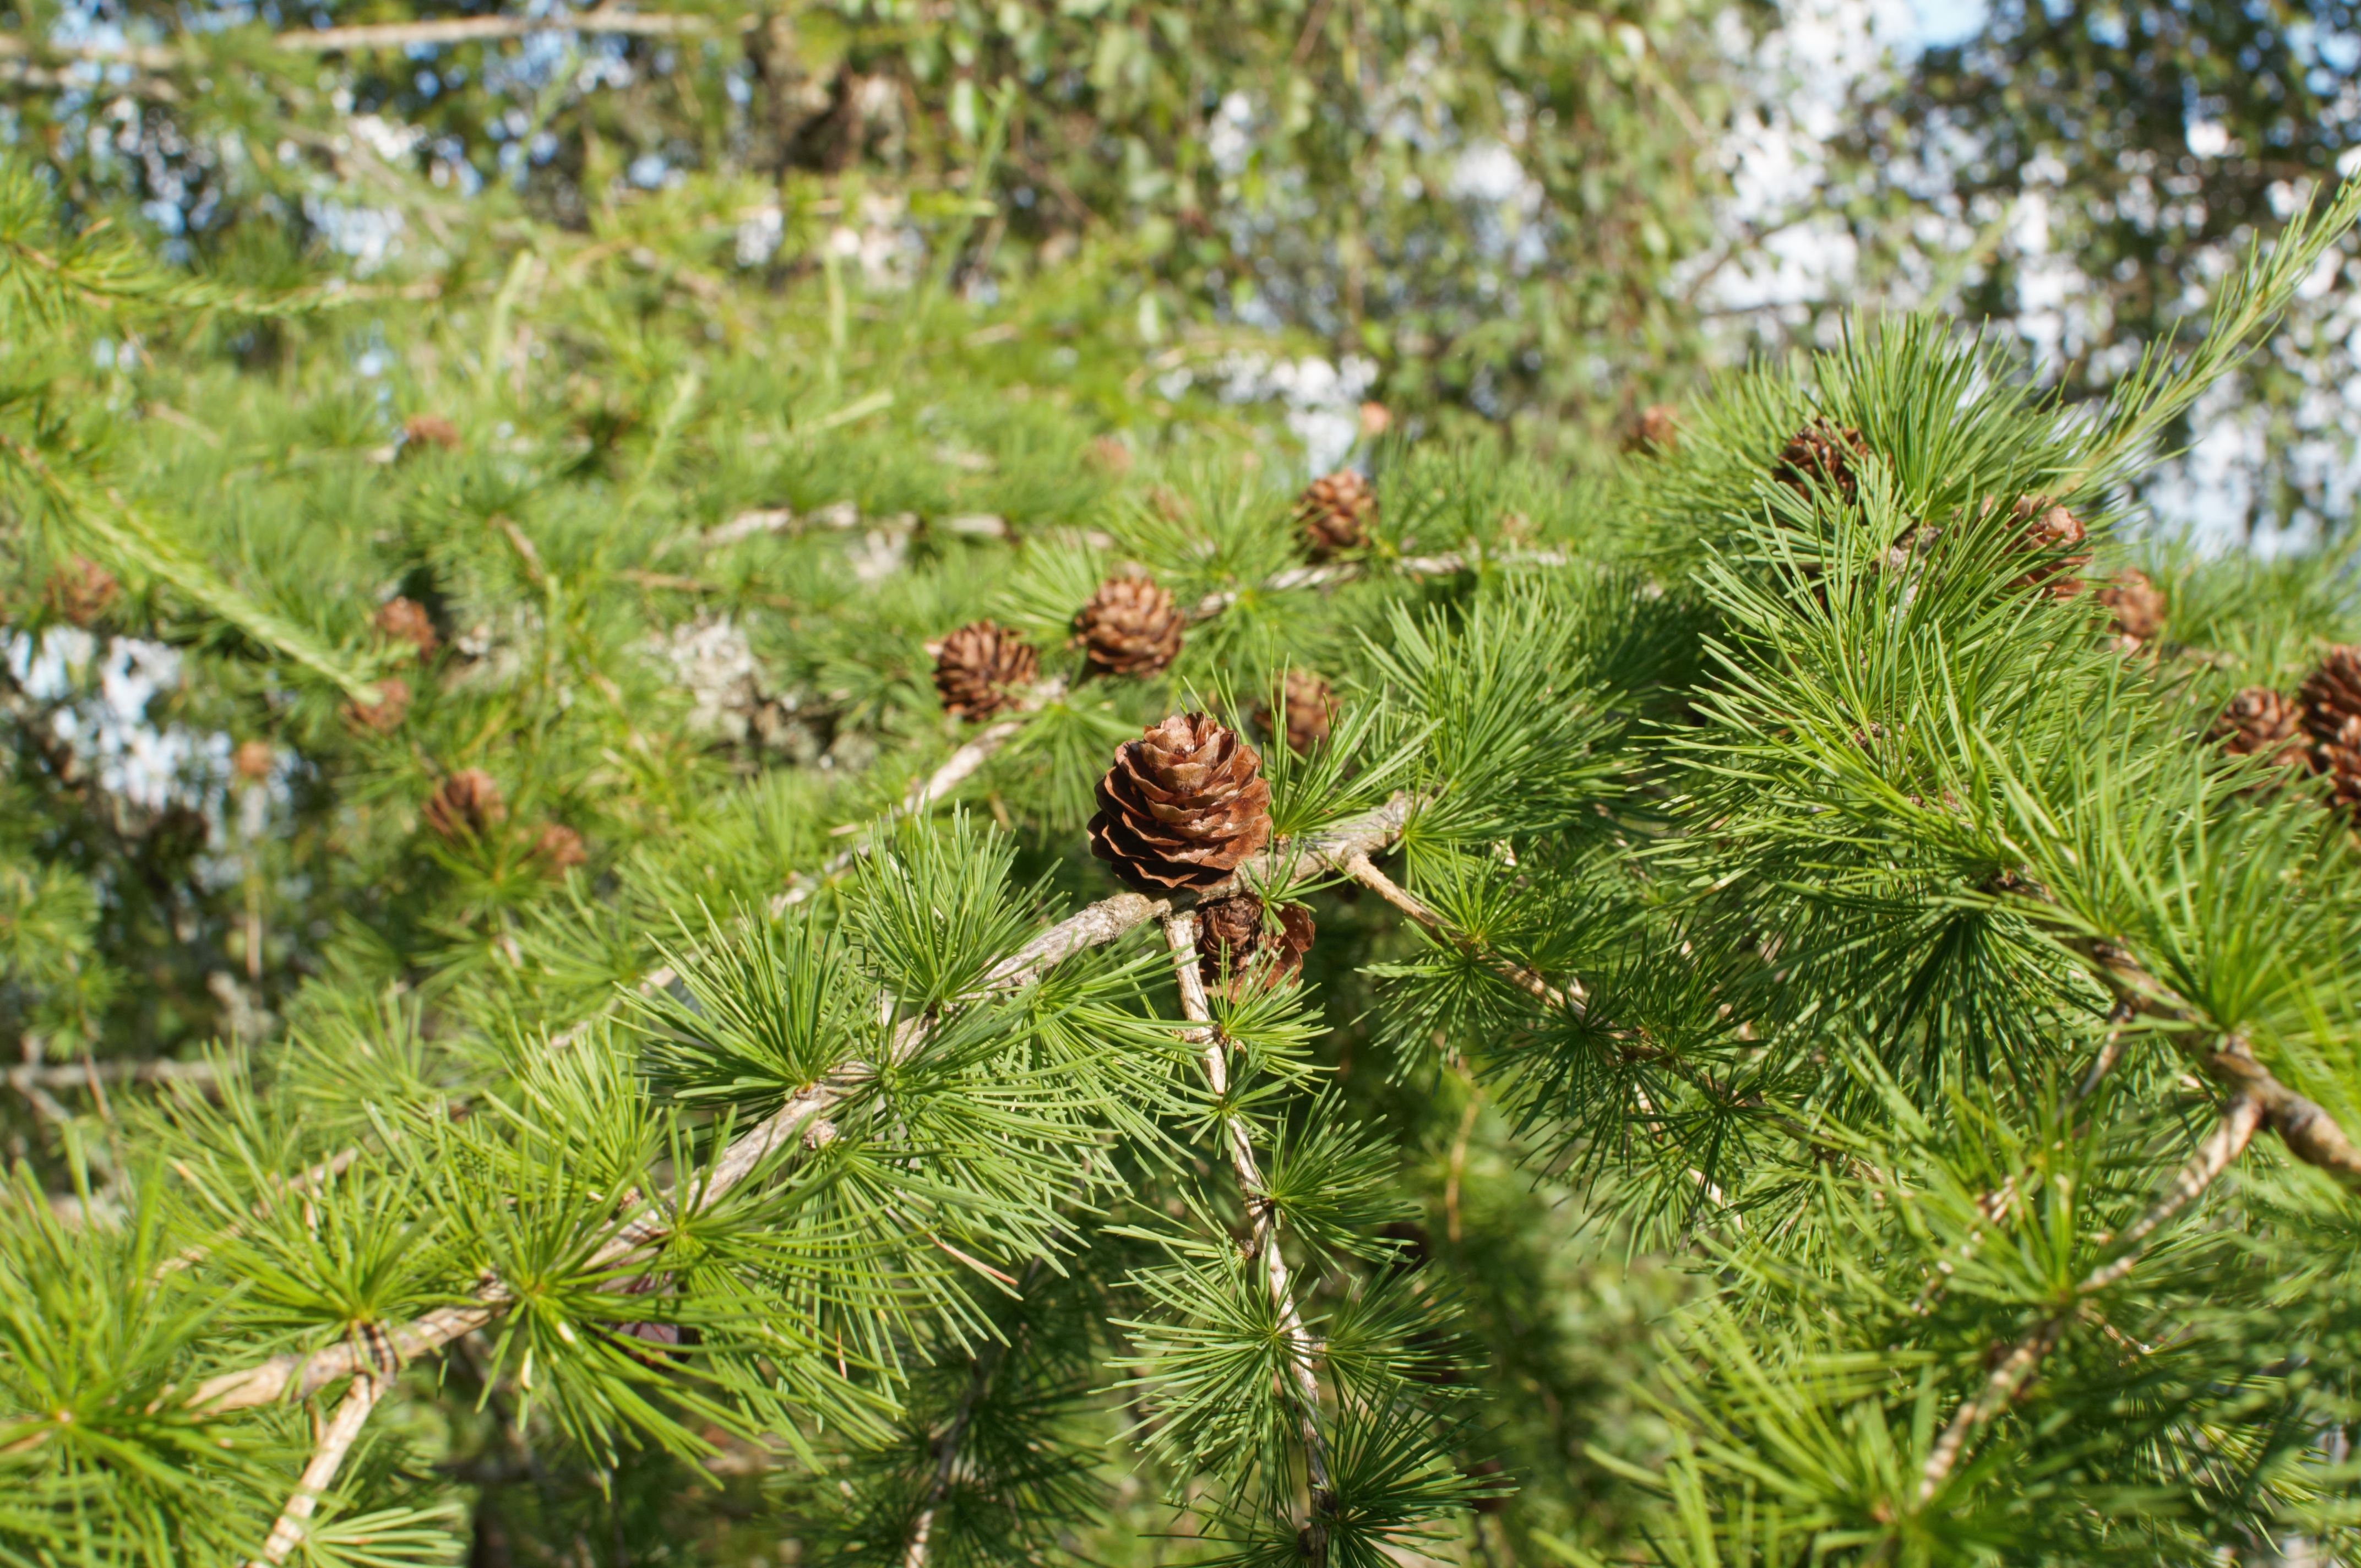
tree, nature, forest, branch, plant, flower, pine, spring, evergreen, botany, fir, flora, fauna, conifer, tap, spruce, shrub, larch, ecosystem, green tree, biome, needle branch, pine family, woody plant, temperate coniferous forest, land plant